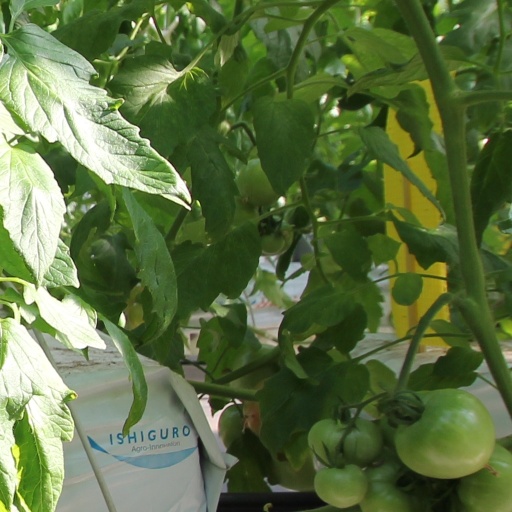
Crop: tomato